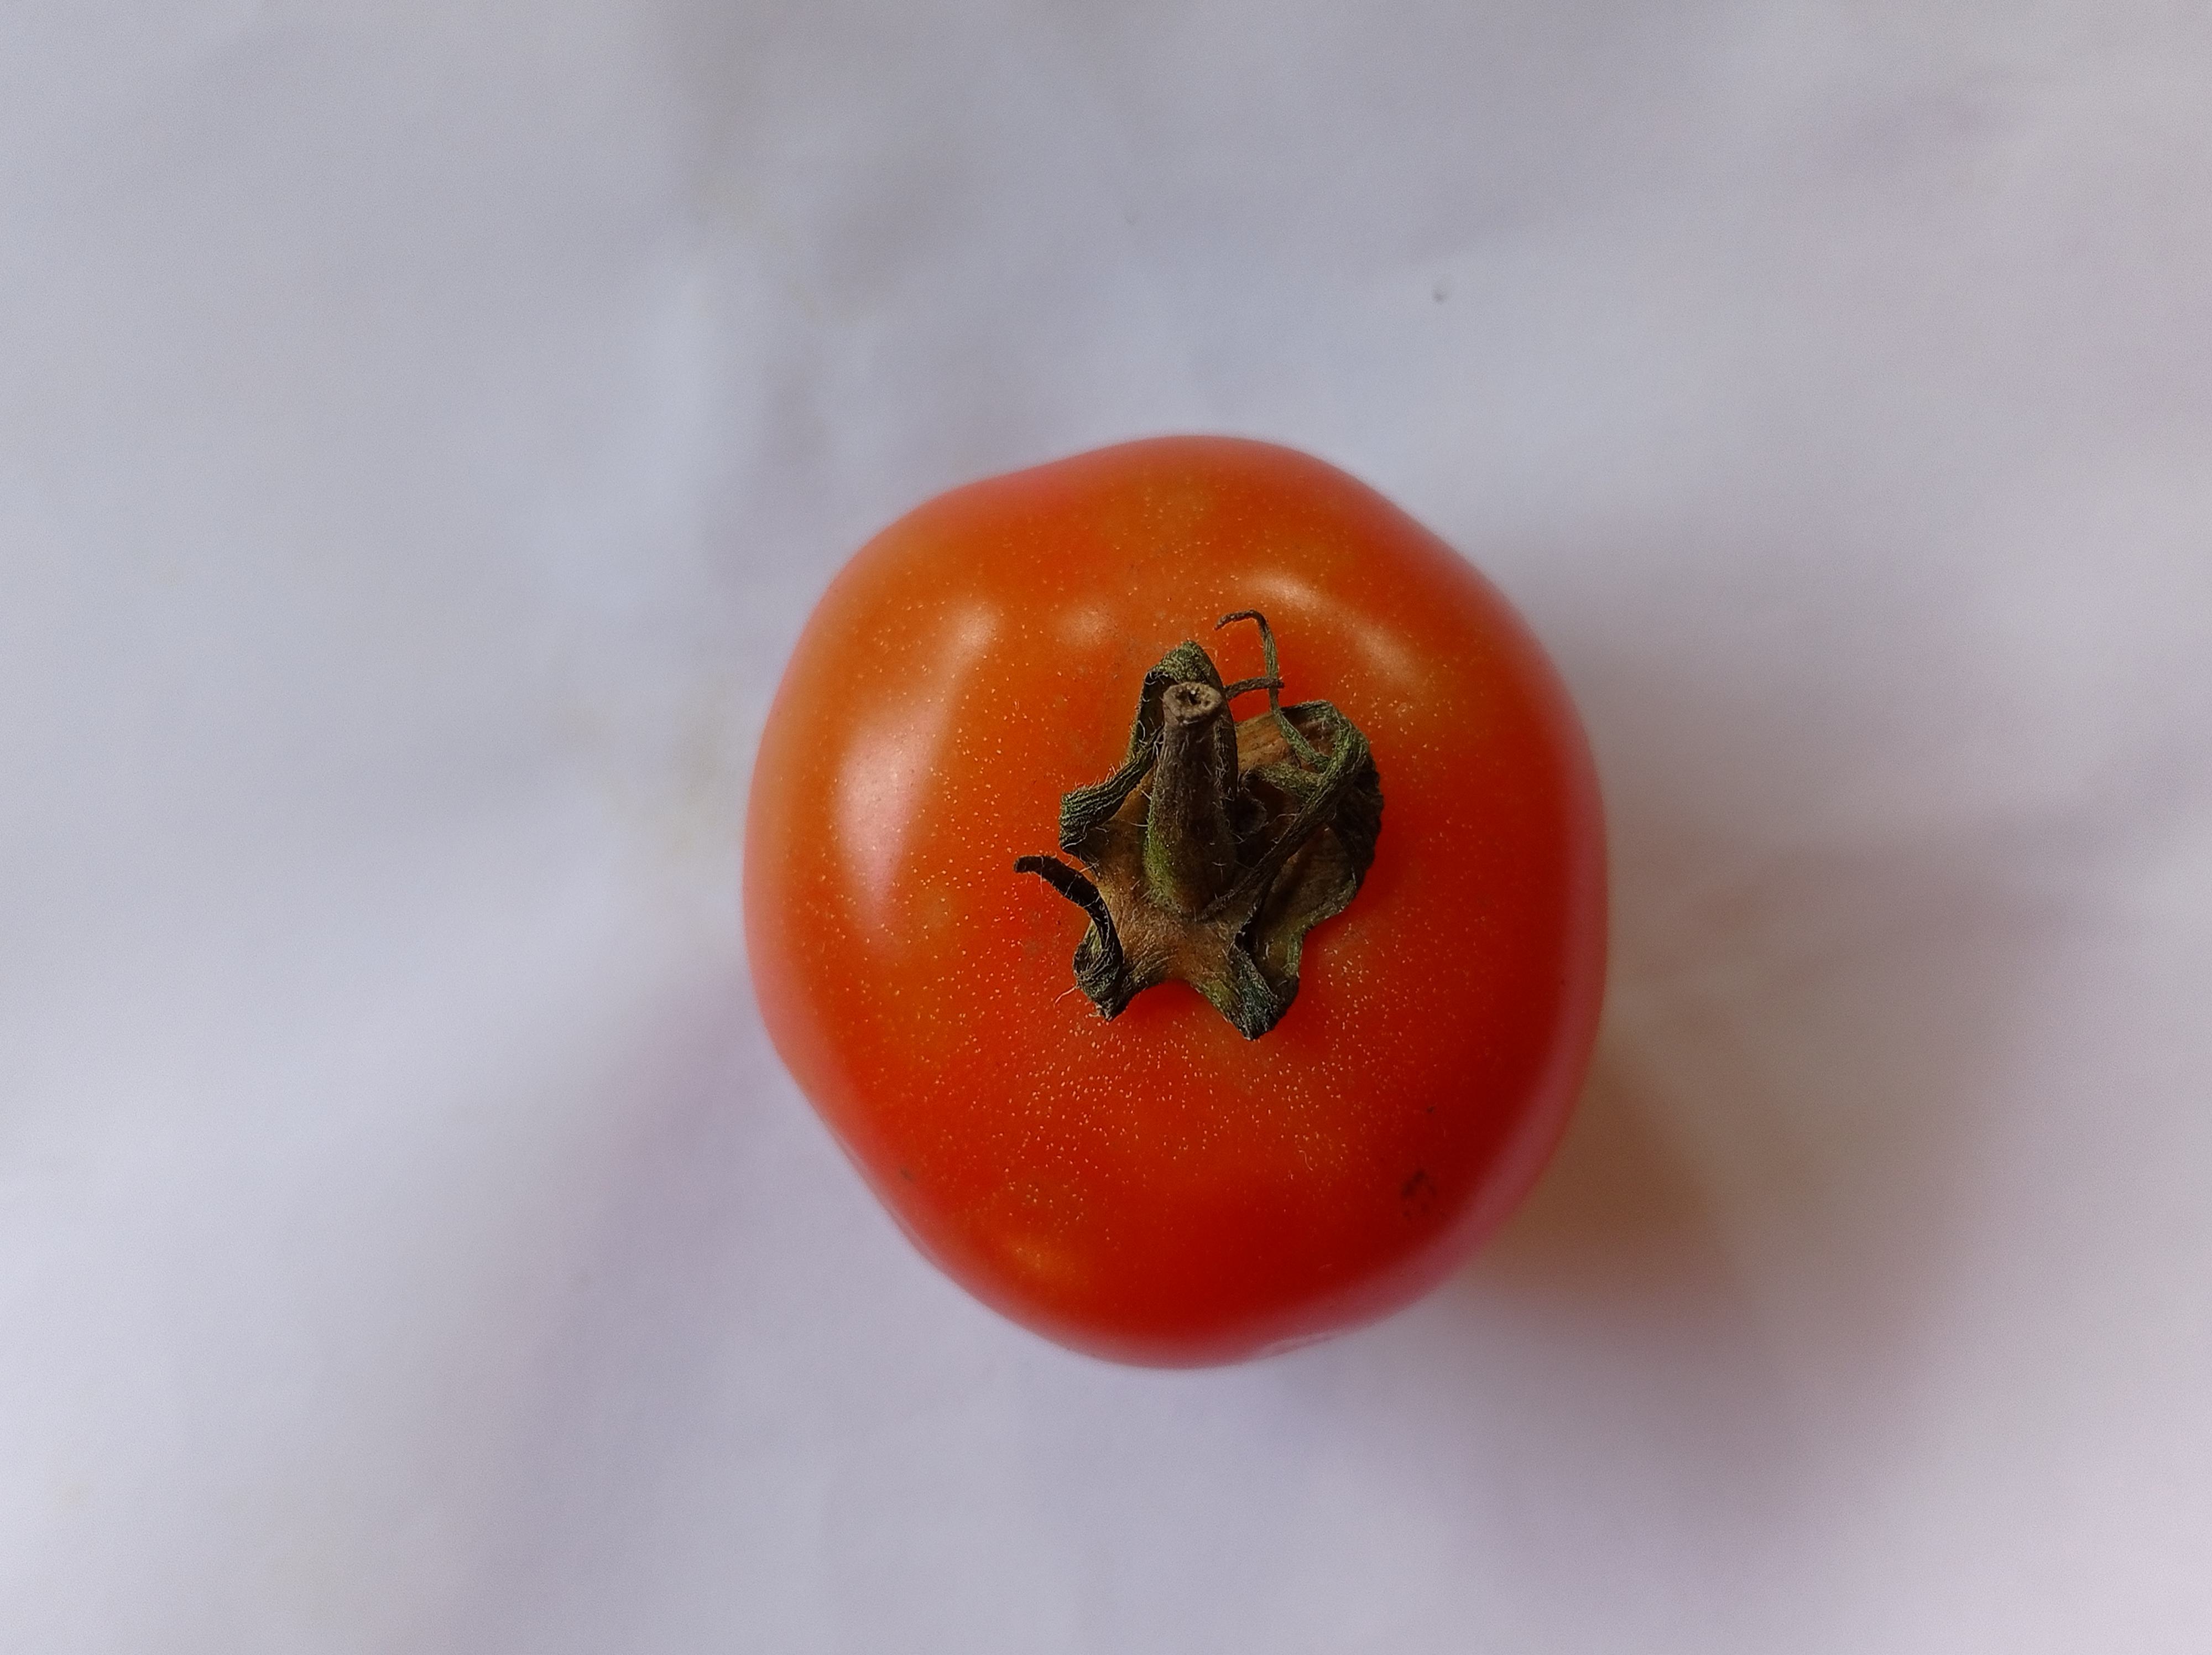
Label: Fresh